Stiff-person syndrome

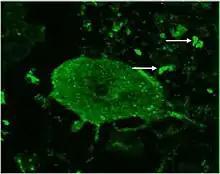
Photomicrograph of cerebellum with bound anti-GAD65 monoclonal antibodies (green), indirect immunofluorescence

Stiff-person syndrome (SPS), also known as stiff-man syndrome, is a rare neurological disorder of unclear cause characterized by progressive muscular rigidity and stiffness. The stiffness primarily affects the truncal muscles and is characterised by spasms, resulting in postural deformities. Chronic pain, impaired mobility, and lumbar hyperlordosis are common symptoms.